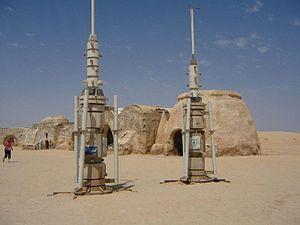
Pierre Bordage, né le 29 janvier 1955 à La Réorthe, en Vendée, est un auteur de science-fiction français. C'est avec sa trilogie Les Guerriers du silence, publiée aux éditions de l'Atalante et vendue à 50 000 exemplaires, qu'il rencontre le succès. Ce space opera ainsi que le cycle de Wang sont salués par la critique littéraire comme des œuvres majeures du renouveau de la science-fiction française des années 1990, genre qui était alors dominé par les auteurs anglophones.
Anakin Skywalker, ou Dark Vador, est un personnage de fiction, successivement chevalier Jedi et seigneur Sith, et le personnage central des deux premières trilogies de la saga cinématographique Star Wars conçue par George Lucas.